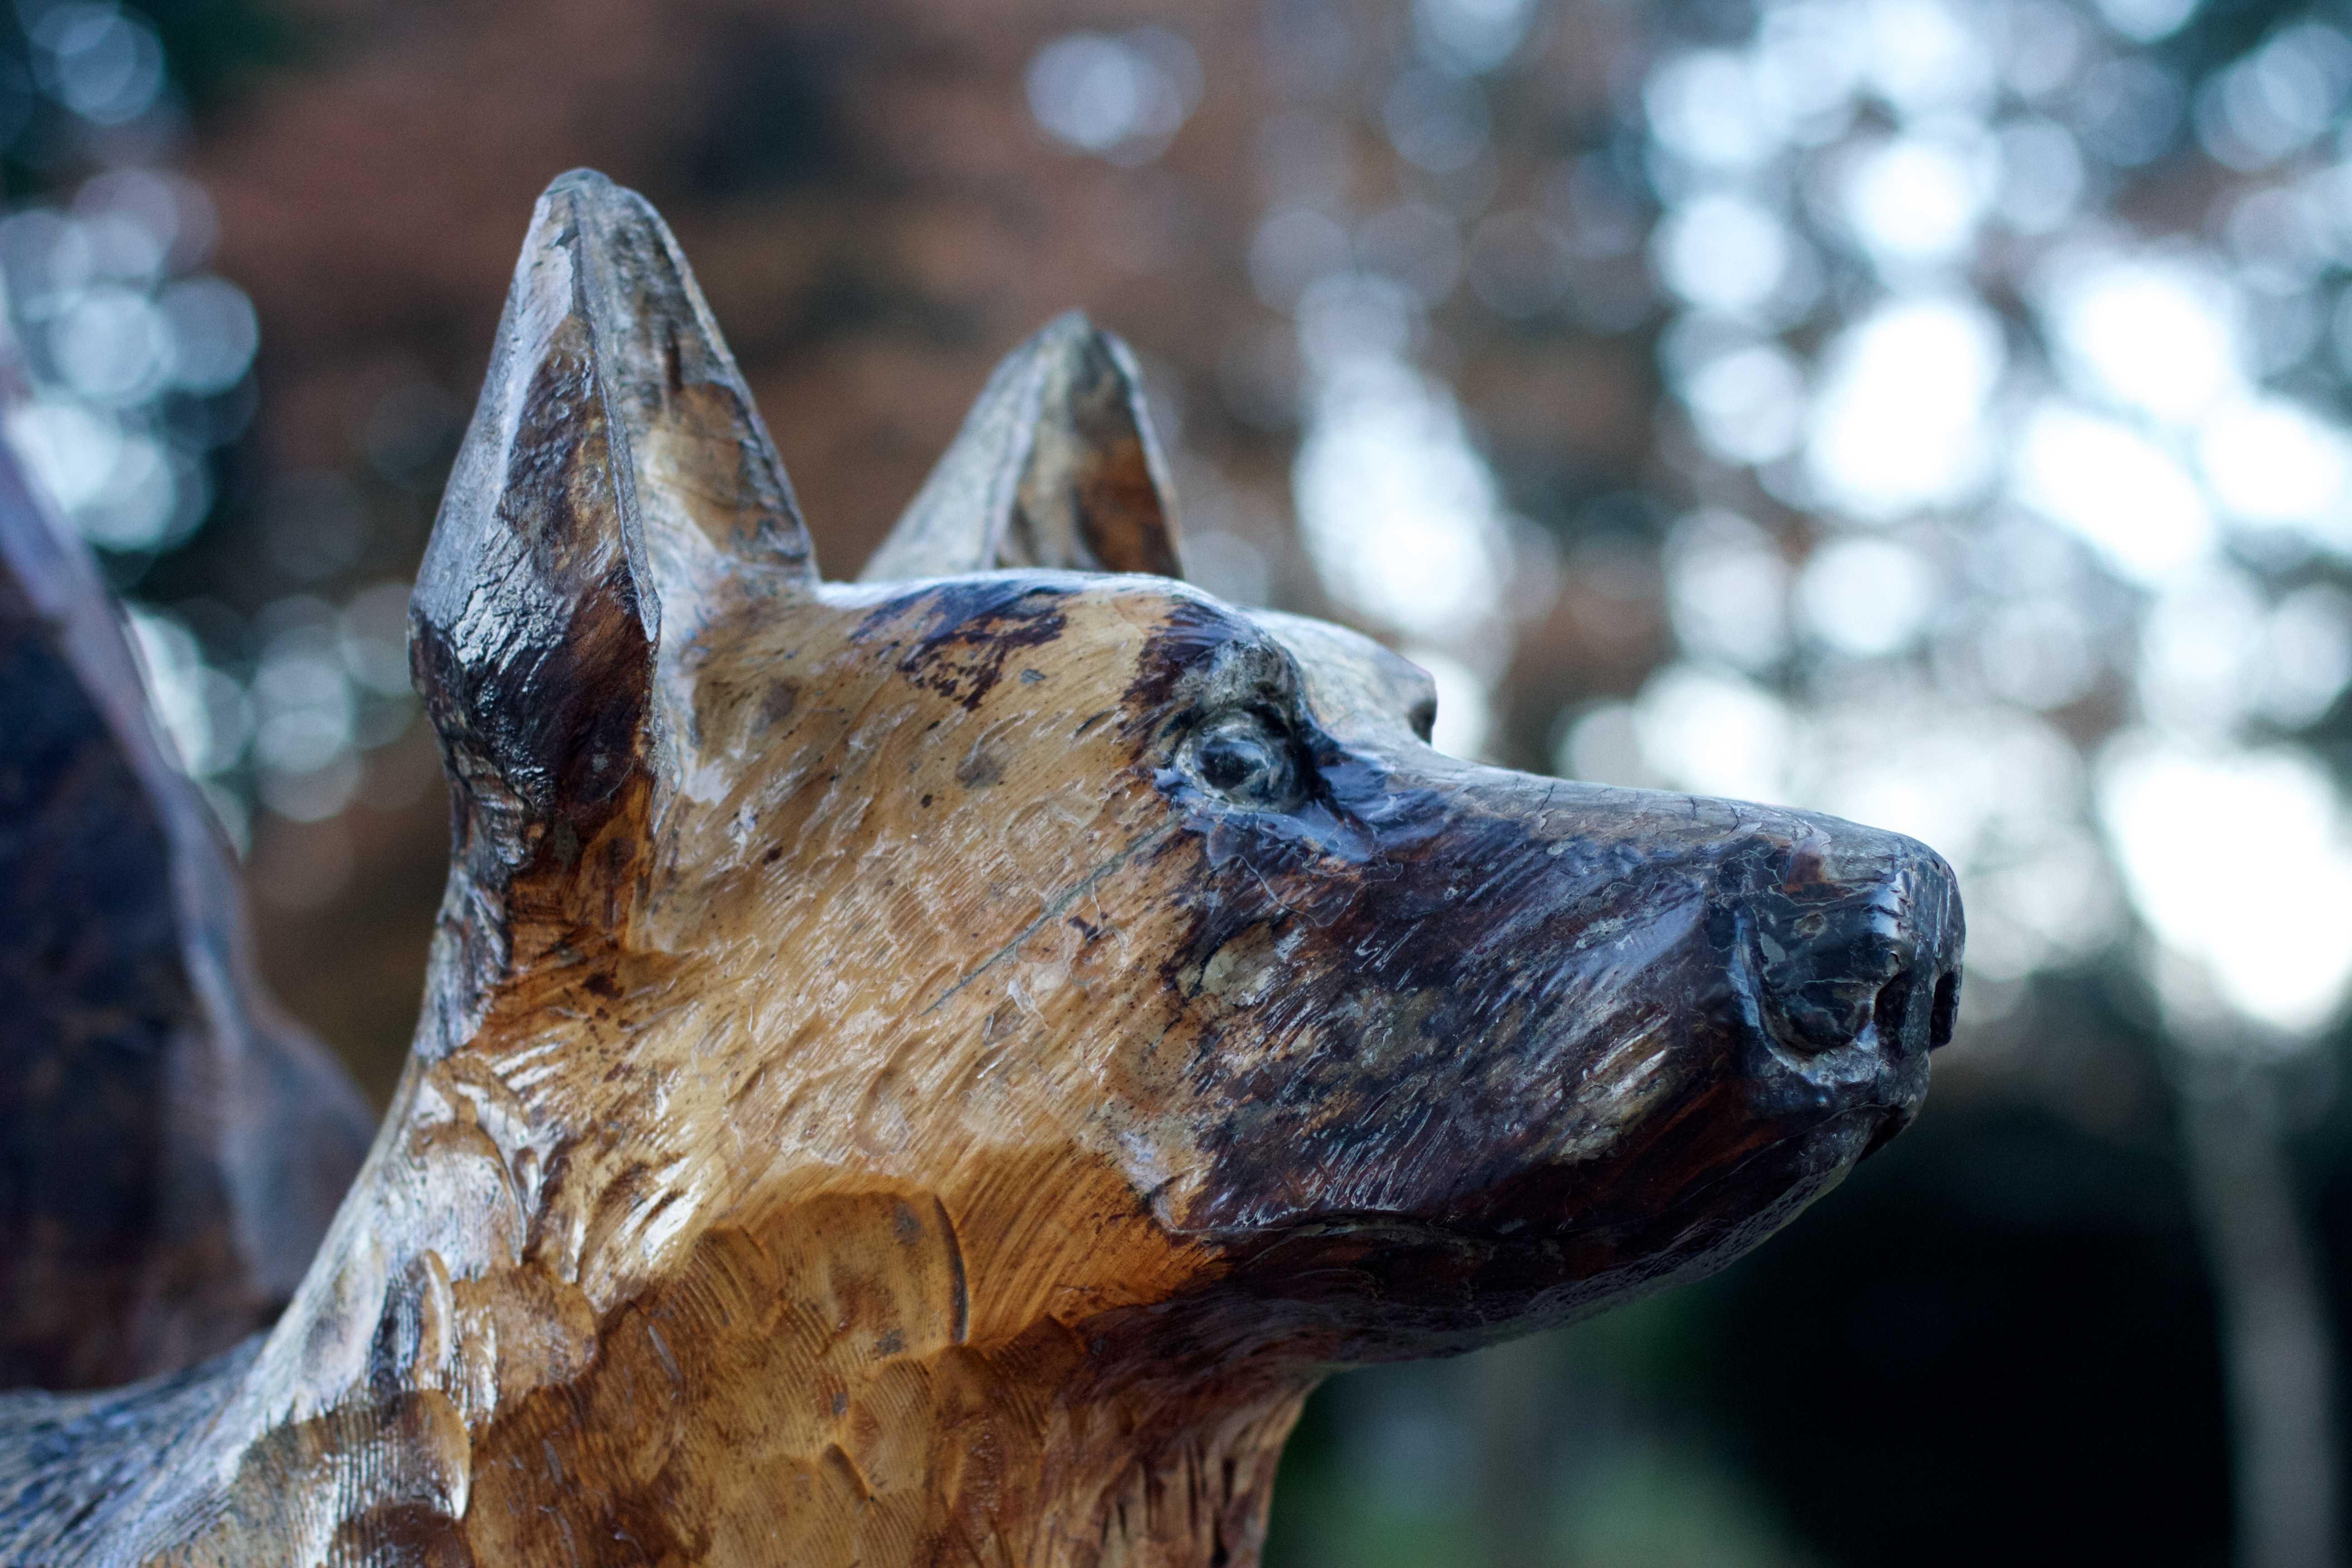
dog, wildlife, mammal, close up, sculpture, 2014365, dog like mammal